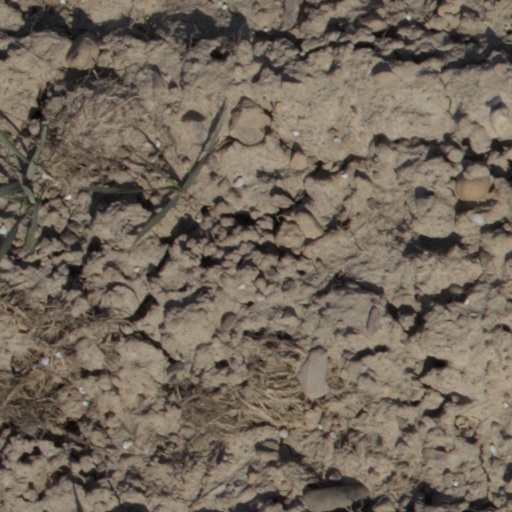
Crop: wheat